Ghardaïa Province

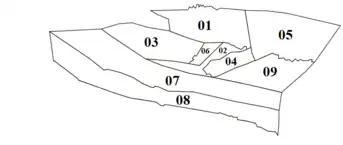
Municipalities of the state of Ghardaia

The position of Wali of Ghardaia was held by many national political figures since its establishment on 4 February 1984 under Law No. 84-09 which reorganized the Algerian territories by increasing the number of provinces from 31 to 48.